Fishwife

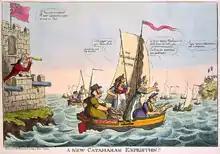
Isaac Cruikshank's 1805 political cartoon, "A New Catamaran Expedition!!!"

A fishwife, fish-fag or fishlass is a woman who sells fish. She is typically the wife of a fisherman, selling her husband's catch, but other sources of fish have been used.